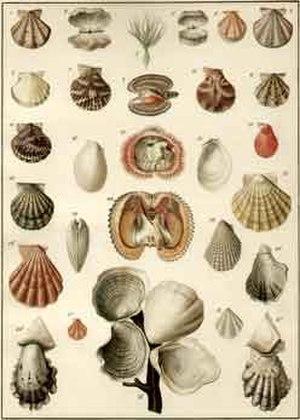
Giuseppe Saverio Poli est un physicien, un médecin et un naturaliste italien.